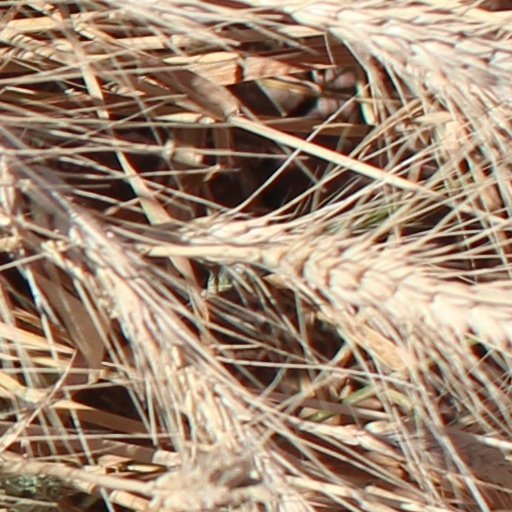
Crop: wheat